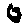
Label: 0